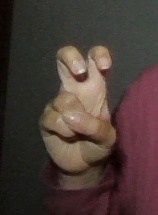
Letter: toot